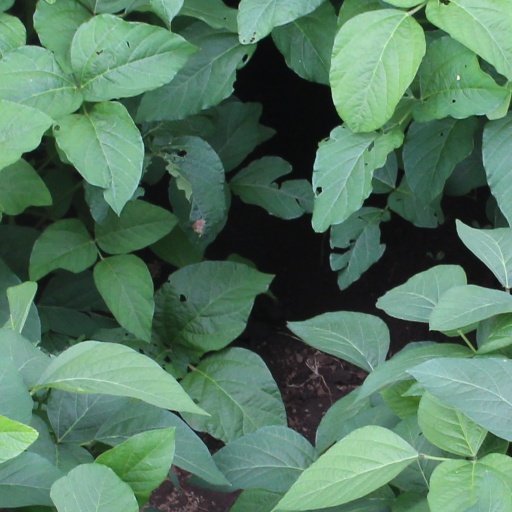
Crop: soybean